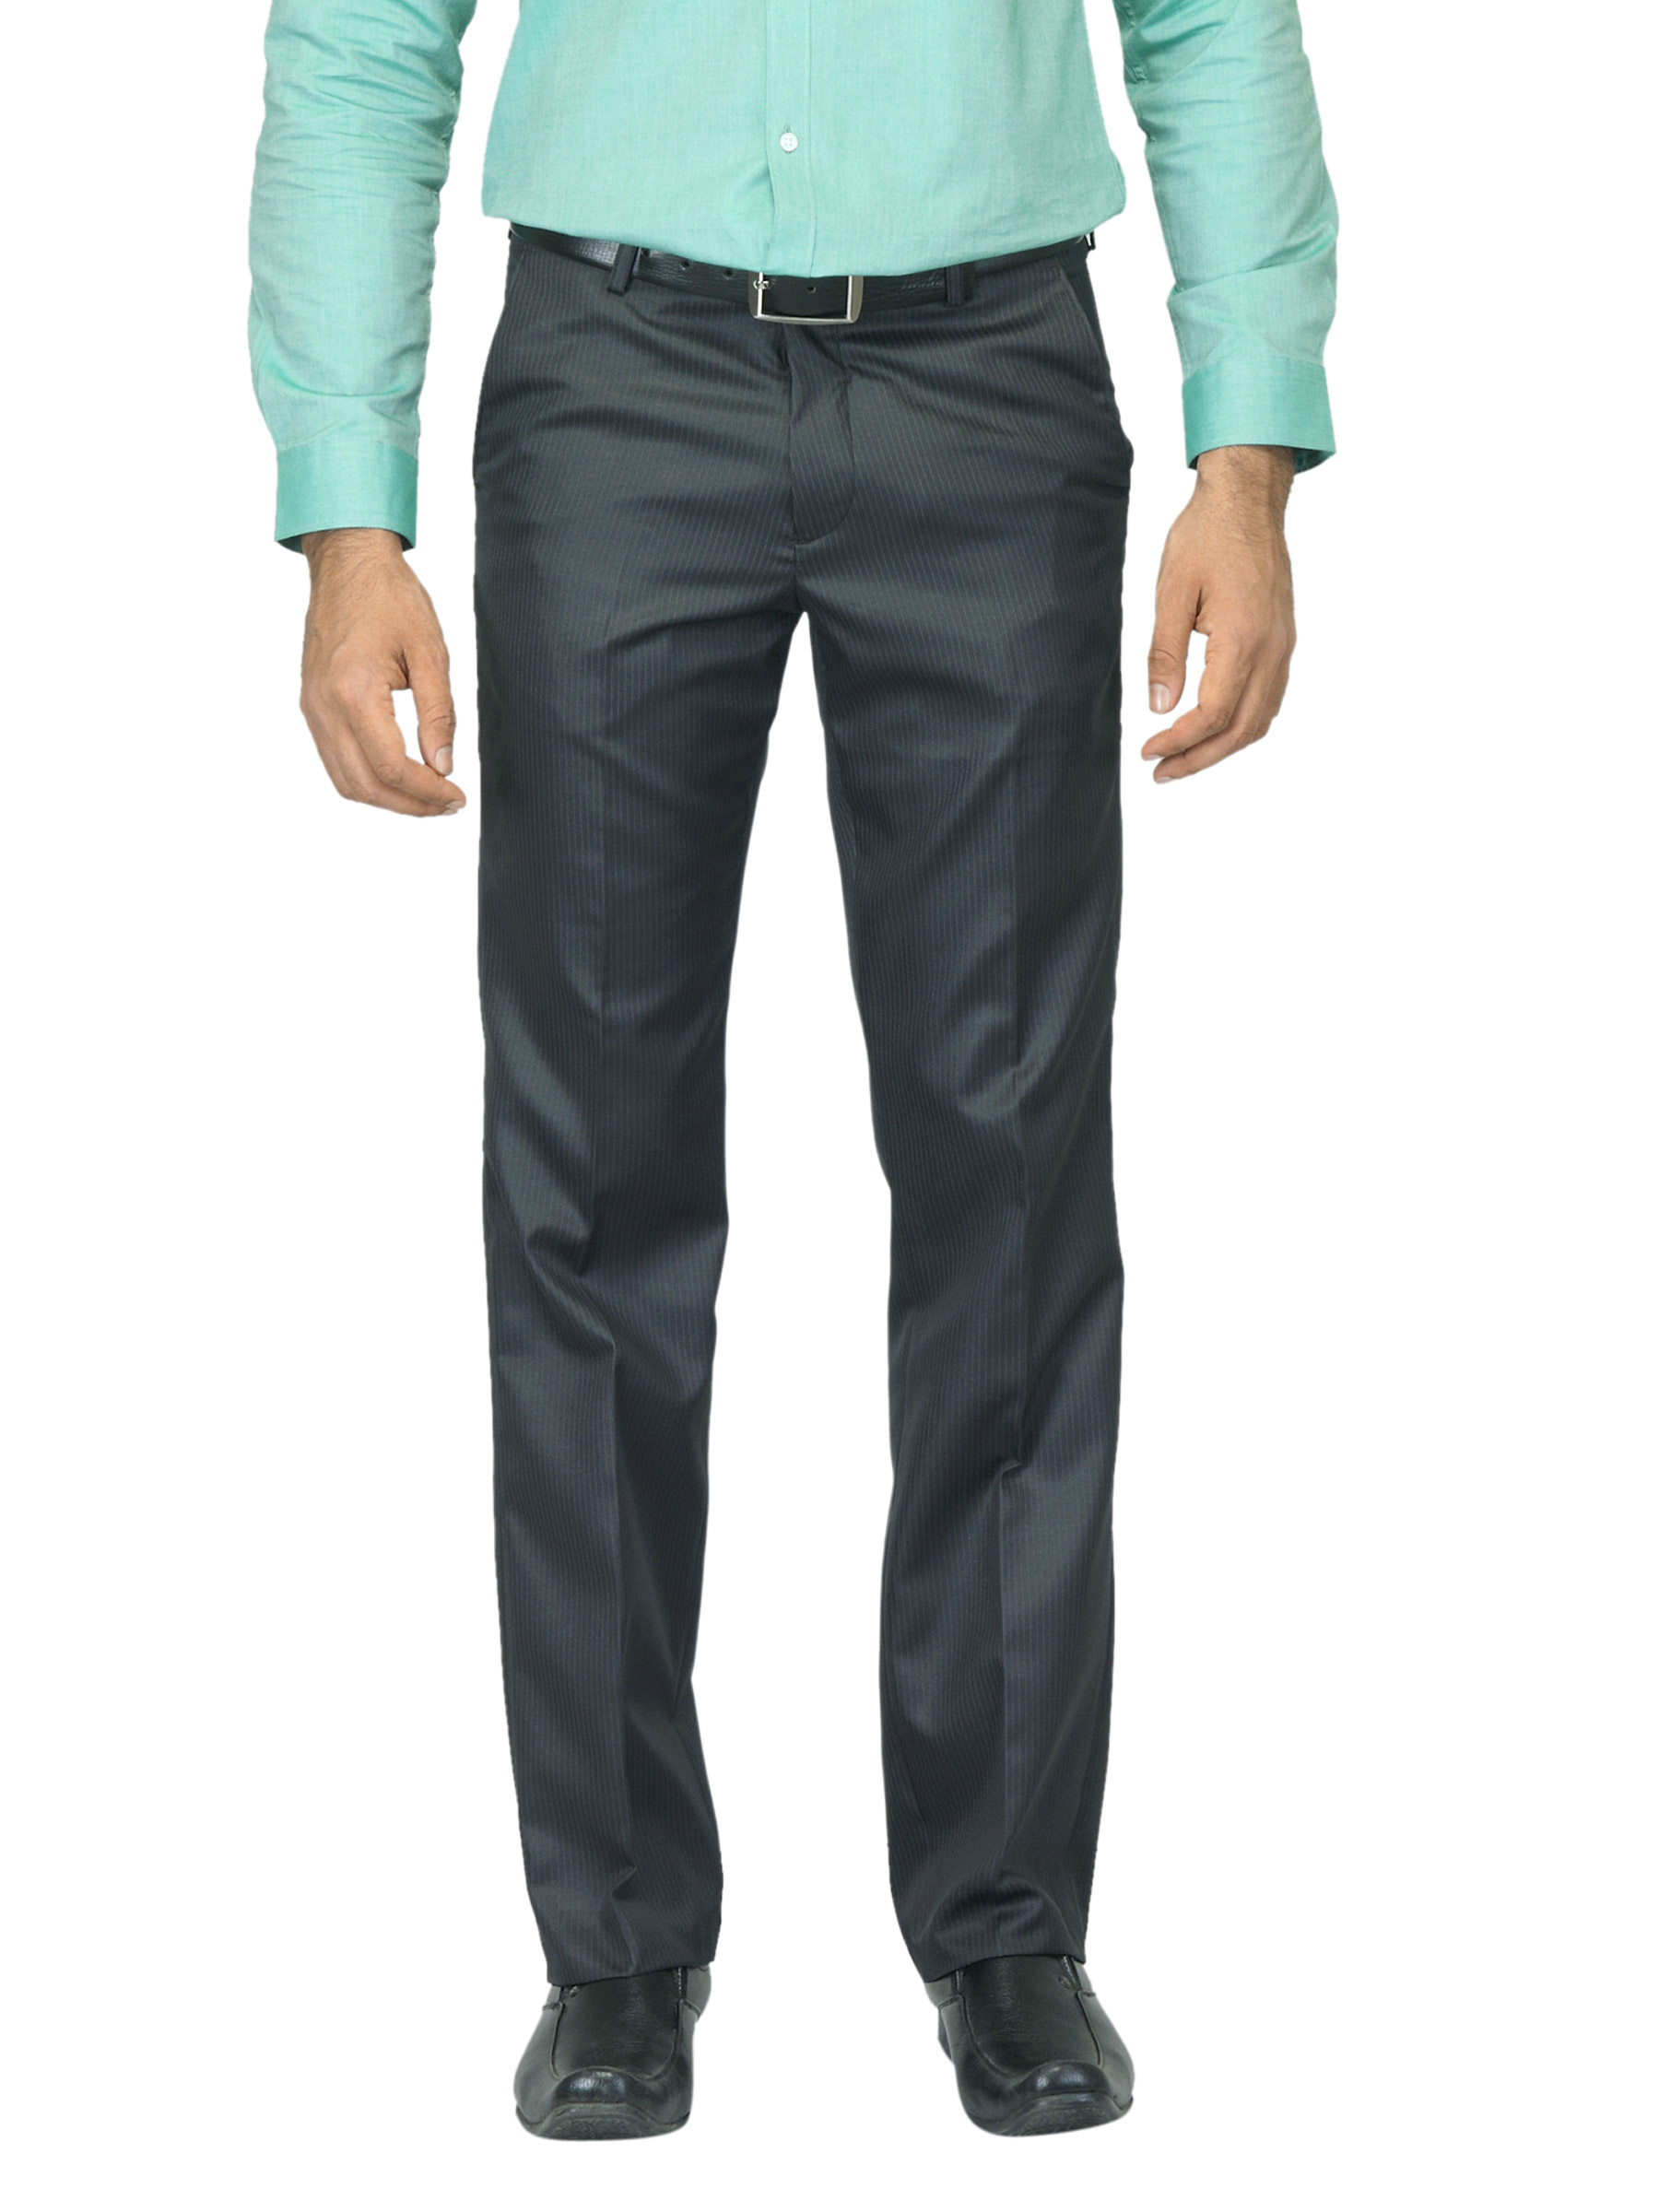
Mark Taylor Men Striped Charcoal Trousers
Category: Apparel / Bottomwear / Trousers
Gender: Men
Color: Charcoal
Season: Summer 2012
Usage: Formal